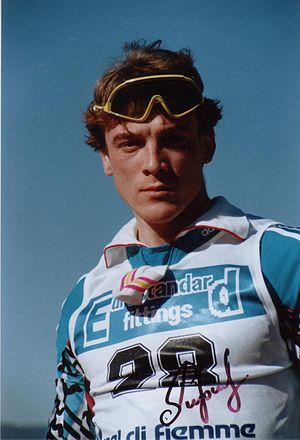
Andreï Aleksandrovitch Kirillov est un ancien fondeur russe.